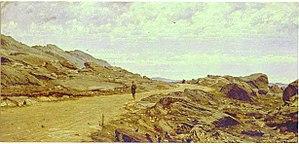
Johan Krouthén est un peintre suédois. Il a rompu avec les traditions de l'Académie suédoise, se tournant vers le Réalisme et l'Idéalisme. Immédiatement après ses études, il passa quelques mois à Paris et au Danemark où il fit partie des peintres de Skagen. De retour en Suède, il peint des jardins et des portraits de personnes locales.